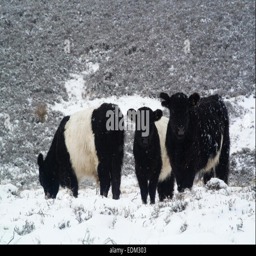
belted cattle out wintering in a snowstorm .